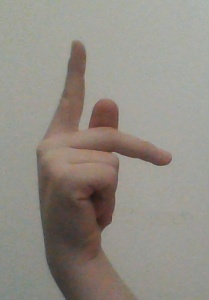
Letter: dha